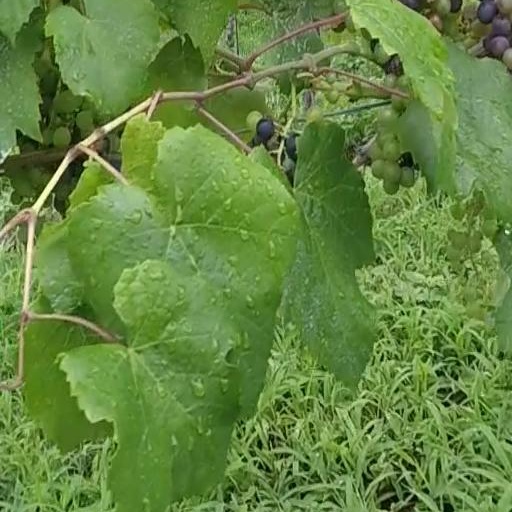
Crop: grape